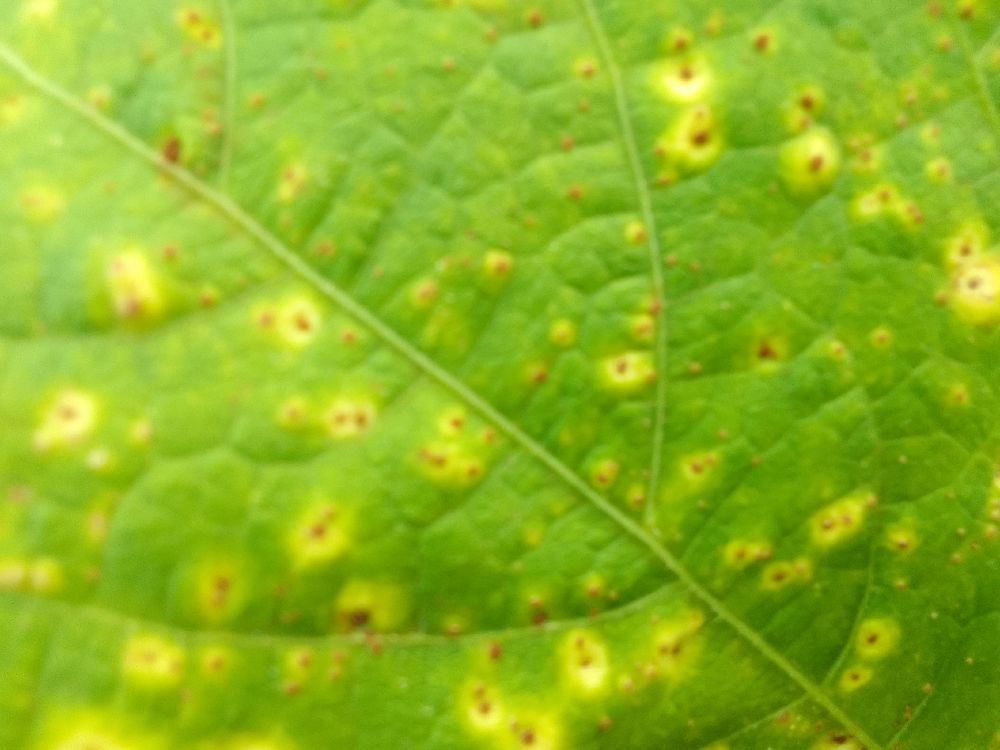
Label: rust